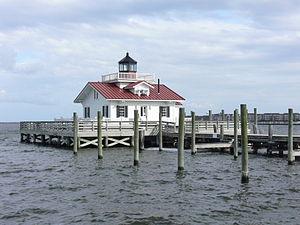
La ville de Manteo est le siège du comté de Dare, situé dans l’État de Caroline du Nord, aux États-Unis. Plus précisément, elle est localisée sur l'île de Roanoke, qui fait partie des Outer Banks. Sa population s’élevait à 1 434 habitants lors du recensement de 2010, estimée à 1 407 habitants en 2016.